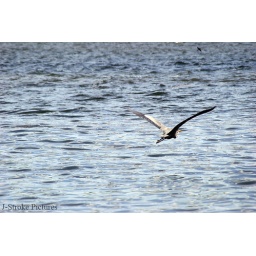
A blue heron flying over a lake